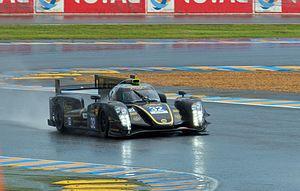
La Lotus T128 est une voiture de course développée pour répondre au règlement des Le Mans Prototype de l'Automobile Club de l'Ouest. Elle est construite par Advanced Design & Engineering Systems Solutions AG et Kodewa GmbH.